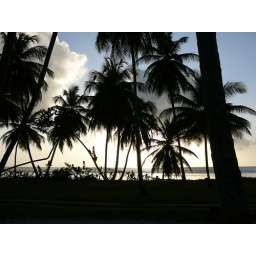
On our way back to the van in Tobago. Tip if you walk on the beach to enter you don't have to pay.